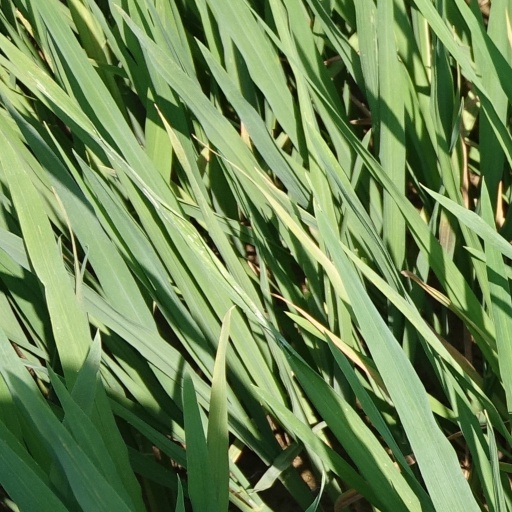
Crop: rice